Jefferson Transit (Washington)

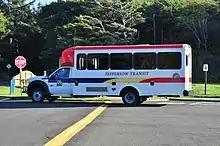
Jefferson Transit bus at Kalaloch Lodge in Olympic National Park

Transit services around Port Townsend began in 1915 with the debut of passenger "jitney" buses operated by private companies. The Stevens Stage Line, successor to the original jitney in Port Townsend, was contracted by the Clallam-Jefferson Community Action Council in 1979 to operate a pilot transit route using funds from the Urban Mass Transportation Administration. A public transportation benefit area was approved by voters in Jefferson County on November 4, 1980, leading to the establishment of Jefferson Transit. The agency began operating routes in May 1981 and bought out the Stevens Stage Line on September 17, 1981.